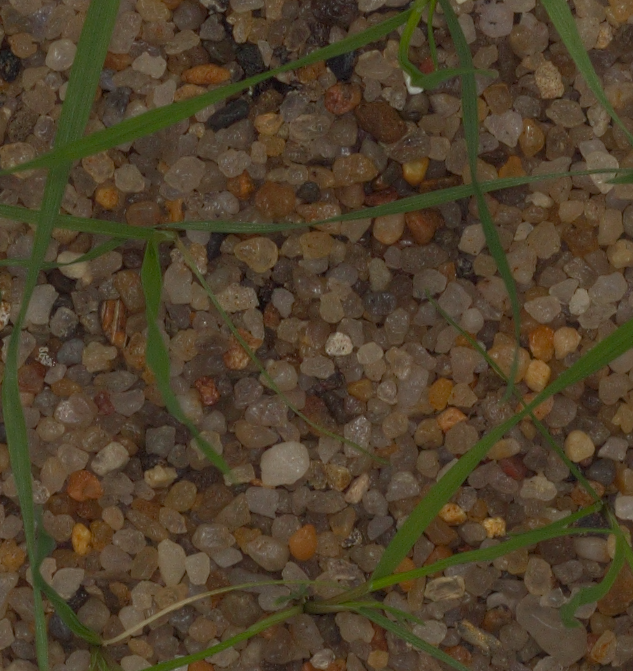
Label: loose_silkybent